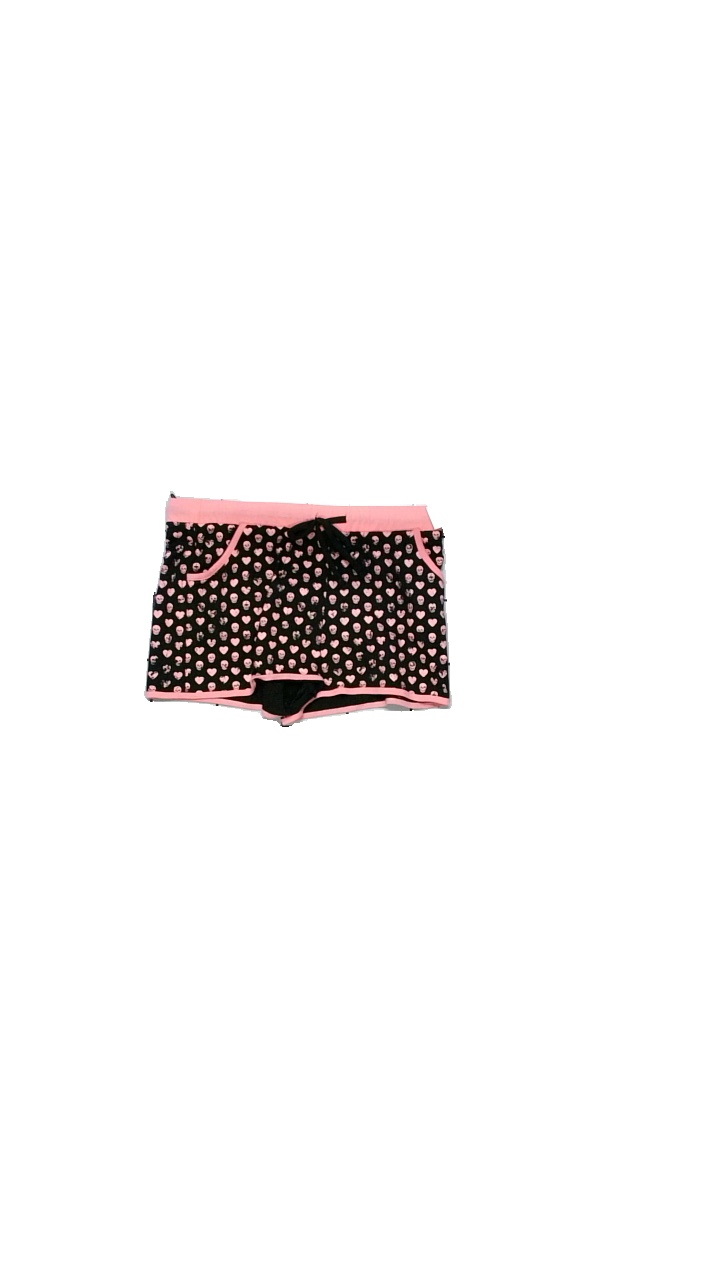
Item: Pajamas (Ladies)
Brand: E.m.p
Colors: Pink, Black
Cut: Regular
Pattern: Geometric print
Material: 65% cotton, 35% polyester
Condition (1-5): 4
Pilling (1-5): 4
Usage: Reuse
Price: <50